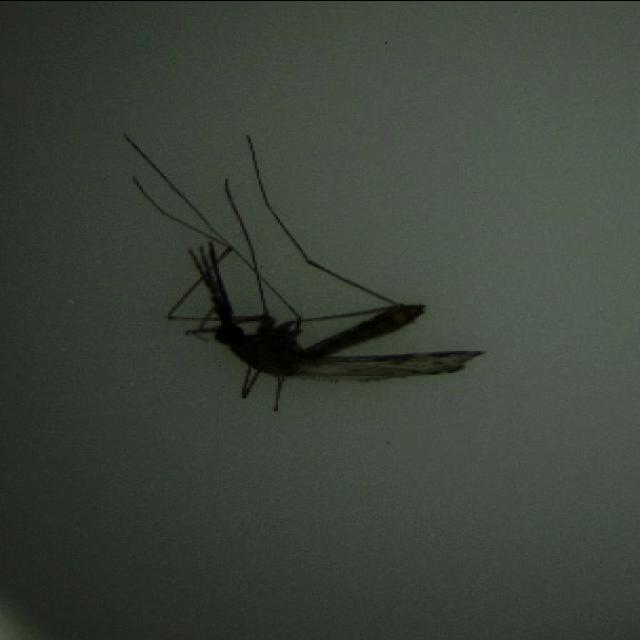
Species: anopheles_sinensis